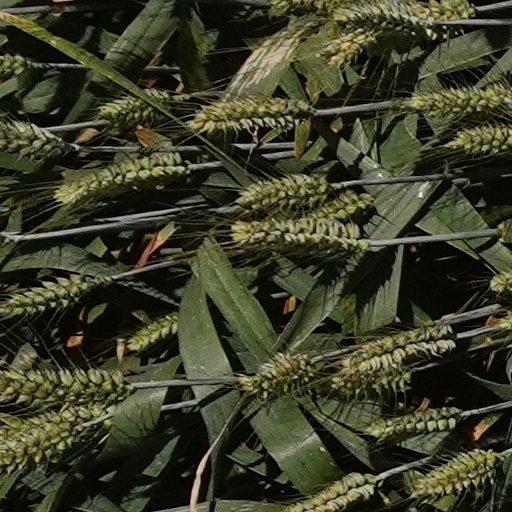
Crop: wheat